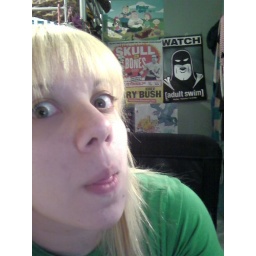
i am in yr computer screen